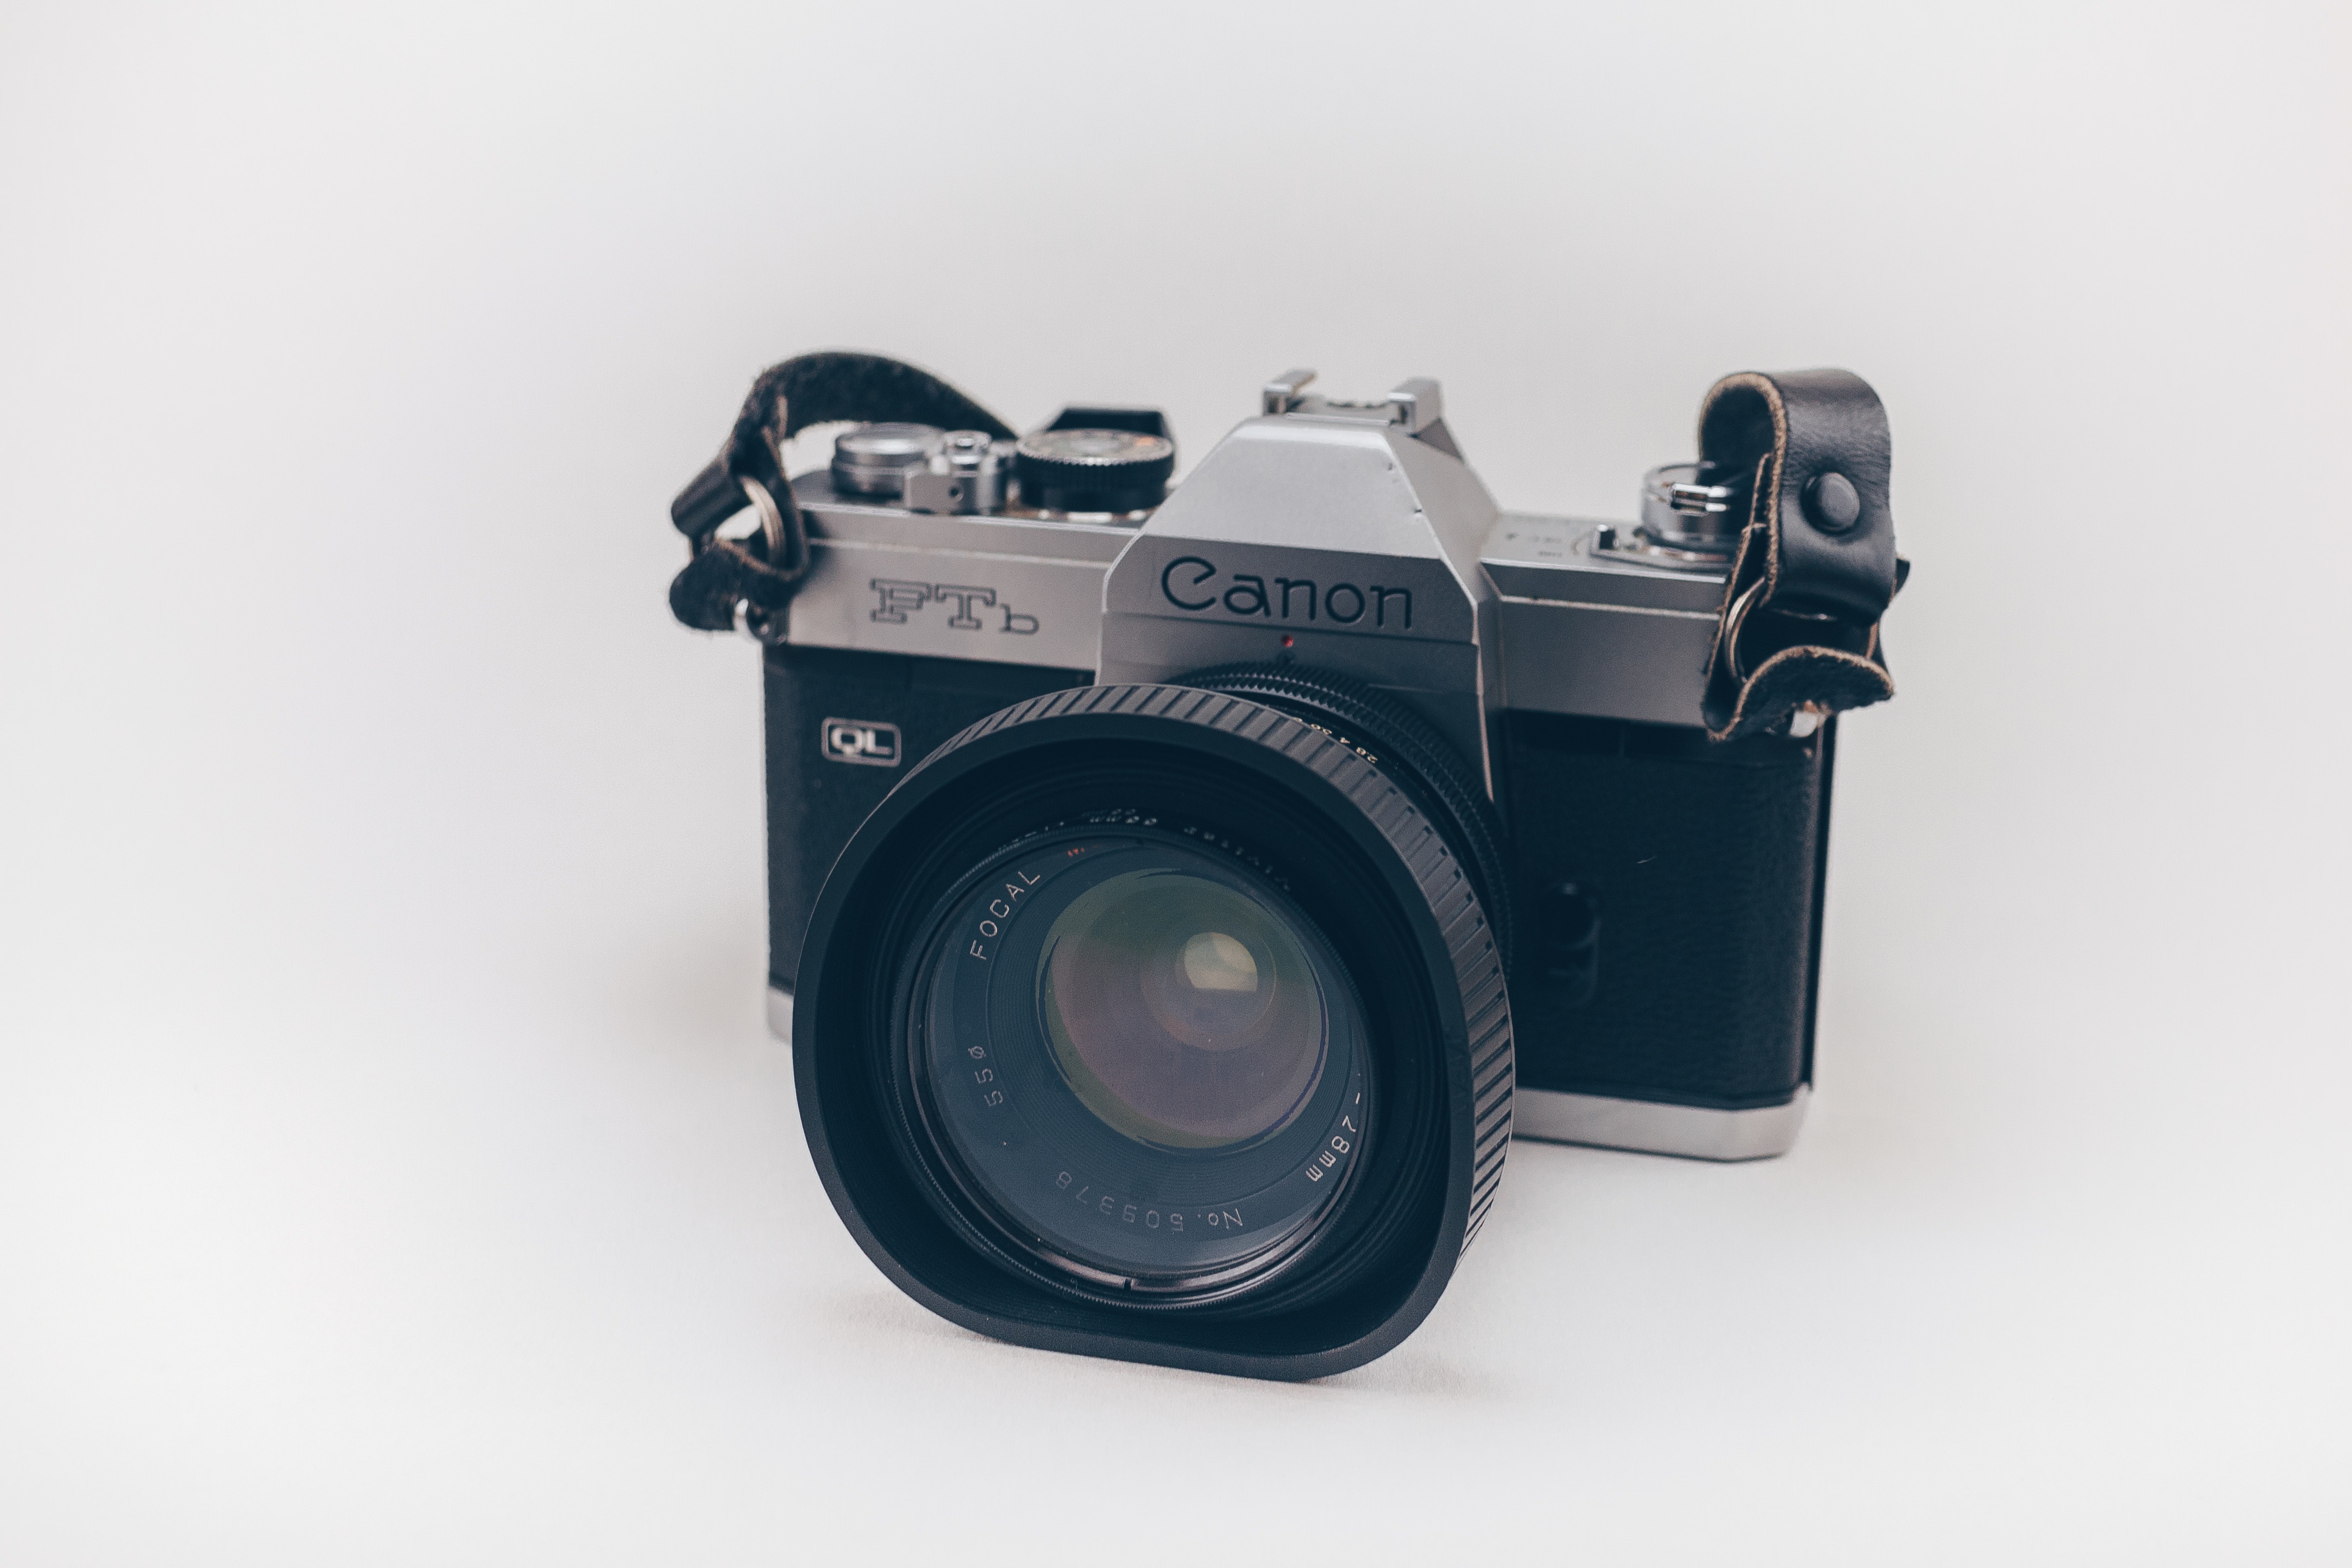
camera accessory, cameras optics, camera, camera lens, Point and shoot camera, digital camera, lens, mirrorless interchangeable lens camera, reflex camera, single lens reflex camera, film camera, photography, Material property, lens hood, flash, shutter